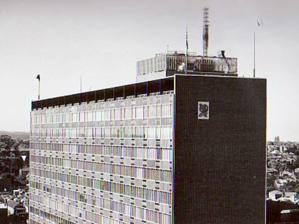
Building: MLC Building, North Sydney
Country: Australia
Year built: 1957
This article is about the MLC office in North Sydney. For other similar-named buildings, see MLC Building . Office Building in New South Wales, Australia MLC Building, North Sydney Roof of the MLC Building, with the weather beacon on top and bas relief MLC symbol by Andor Mészáros Alternative names Campus MLC General information Type Office Building Architectural style Post-war International Address 105–153 Miller Street Town or city North Sydney , New South Wales Country Australia Coordinates 33°50′18″S 151°12′27″E / 33.8383253°S 151.2075512°E / -33.8383253; 151.2075512 Construction started June 1955 Completed 1957 Opening 22 August 1957 Renovated 2000–2002 Owner MLC Limited Height Roof 59 m (194 ft) Technical details Floor count 16 Design and construction Architect(s) Sir Walter Osborne McCutcheon Architecture firm Bates, Smart & McCutcheon Renovating team Architect(s) Bates Smart Bligh Voller Nield New South Wales Heritage Register Official name MLC Building Type State heritage (built) Designated 22 December 2023 Reference no. SHR02069 Type Commercial Offices Listing NSW Government Gazette, No. 596 Heritage & Planning Builders Concrete Constructions Pty Ltd The MLC Building is a landmark modernist skyscraper in the central business district of North Sydney , on a block bounded by Miller Street, Denison Street and Mount Street ( Brett Whiteley Place). Planned in 1954 and completed in 1957, the complex was designed in the modernist Post-war International style by architects, Bates, Smart & McCutcheon . Its completion marked the appearance of the first high-rise office block in North Sydney and the first use of curtain wall design. Built to provide much-needed office space for the Mutual Life & Citizens Assurance Company Limited , the building continues to be primarily-occupied by its original tenants.  It was added to the New South Wales State Heritage Register on 2 January 2024. History By the early 1950s, the Mutual Life & Citizens Assurance Company Limited (MLC) had recognised that their existing 1938 headquarters on Martin Place was insufficient to their needs, at the same time as the company underwent a vast building programme, and in 1954 announced a new office for North Sydney. On the occasion of MLC's acquisition of a site in the North Sydney central business district for a new office complex, the General Manager of MLC, Milton Cromwell Alder, noted the future division of MLC offices in Sydney as a result: "the [current] position in the city [on Martin Place] is becoming intolerable because of traffic congestion, as well as the need to accommodate an expanding staff. The new building will become the head office, and will house most of the clerks. Most administrative and records work will be done there. The present building [on Martin Place] will be retained for executive headquarters and for dealing direct with the public." MLC commissioned their preferred architects, Bates, Smart & McCutcheon , who had also designed their 1938 head office and with whom MLC would collaborate on the majority of their new office expansion programme, designing buildings in Brisbane (1955), Wollongong (1956), Shepparton (1959), Ballarat (1954), Geelong (1953), Adelaide (1957), Perth (1957), Newcastle (1957) North Sydney (1957), and Canberra (1959). The North Sydney MLC Building design, a 59 metre-high tower complex in the Post-war International style, was the result, with noted inspiration coming from Skidmore, Owings & Merrill 's 1952 Lever House in New York and coming at the same time as the firm's design of ICI House in Melbourne. It was noted on the approval of the design that the MLC Building, through its design and height, marked the change of North Sydney as a second centre of metropolitan Sydney, with the Mayor of North Sydney , William Henry Brothers, commenting that "The northern side of the harbour will eventually develop into the commercial centre of Sydney". The modernist design itself was significant, with its first use of curtain wall design, the first use of modular units in Australia and was the first high-rise building in Australia to have a public plaza. As a mark of its position as the tallest building in North Sydney, a weather beacon was installed on the roof by Standard Telephones and Cables . Construction work was stopped temporarily in February 1957 when an electrician fell to his death from the 14th floor. His fellow workers later presented his widow and children with a cheque for A£ 1,200. Completed at a final cost of A£ 4.5 million the MLC Building was officially opened by Prime Minister Robert Menzies on 22 August 1957, who expressed that "The view [from the top floor] gives me such a new conception of Sydney that quite frankly I'm beginning to like the place". In 2000, the facade was restored by Bates Smart (as it was known from 1995) following a conservation management plan prepared by Peter McKenzie alongside extensive interior renovations for a project termed "Campsus MLC" by Bligh Voller Nield (James Grose, project architect). Features The building is a modernist , fourteen-storey (two below-ground) cubiform office block of 42,000 square metres (450,000 sq ft) of floorspace constructed on a rigid steel frame with hollow steel floors. Curtain walls of glass and anodized aluminium spandrels, with facing materials of terracotta, marble, granite and mosaic tiles. The MLC Building was Australia's largest office building on completion with over 42,000 square metres (450,000 sq ft) of office space. Heritage listing and conservation The MLC Building is listed as an item on the North Sydney Local Environmental Plan 2013 as "The first high rise office block in North Sydney and the largest for a number of years after its construction. Seminal building on subsequent high-rise design in Sydney and utilised construction and structural techniques not previously used in Australia." It is also on the Australian Institute of Architects ' register of Nationally Significant 20th-Century Architecture and the heritage register of the National Trust of Australia (NSW). In June 2021, it was added to the New South Wales State Heritage Register ; but, in July 2022, a court ordered that it be removed from the register. In May 2023 the Land and Environment Court rejected the development application. However, the NSW Government reinstated the building on the State Heritage Register on 22 December 2023. In July 2021 the building was awarded the New South Wales Enduring Architecture Award by the Australian Institute of Architects , recognising its cultural and social importance to North Sydney and to the development of modern architecture in Australia, as a "a benchmark of innovative, practical high-rise design." See also Architecture portal List of tallest buildings in Sydney Architecture of Sydney MLC Building, Sydney References